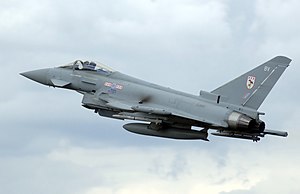
Eurofighter Typhoon / Brugere
Royal Air Force Typhoon F.2
Eurofighter Typhoon er et tomotors kampfly udviklet af Eurofighter GmbH, som blev stiftet i 1983. Konsortiet bestod af: British Aerospace, Daimler-Benz, Alenia Aeronautica og CASA. Senere blev Daimler-Benz og CASA samlet i EADS. De stiftende lande regner med at anskaffe 520 ensædede og 100 tosædede. Man forventer at kunne eksportere 400 fly til Grækenland, Sydkorea, Norge, Australien, Tjekkiet, Polen, Saudi-Arabien og Singapore.